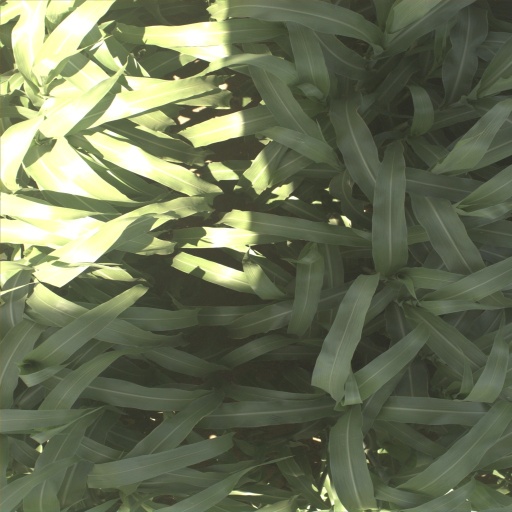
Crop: sorghum